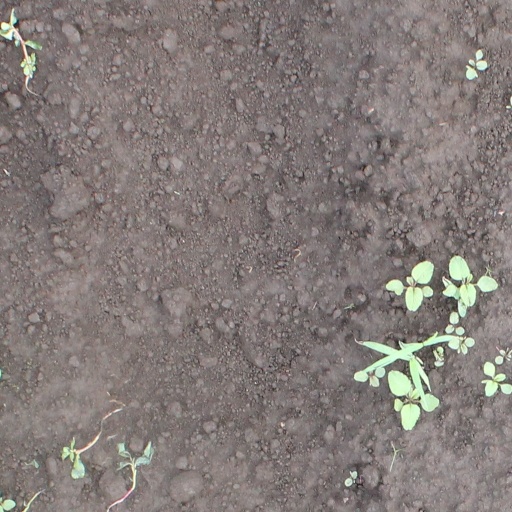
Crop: soybean